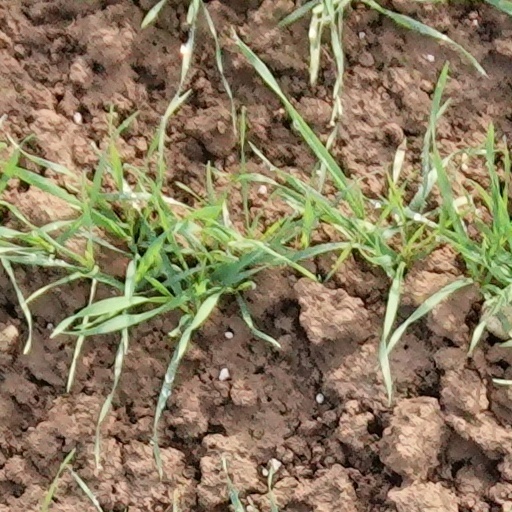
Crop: wheat